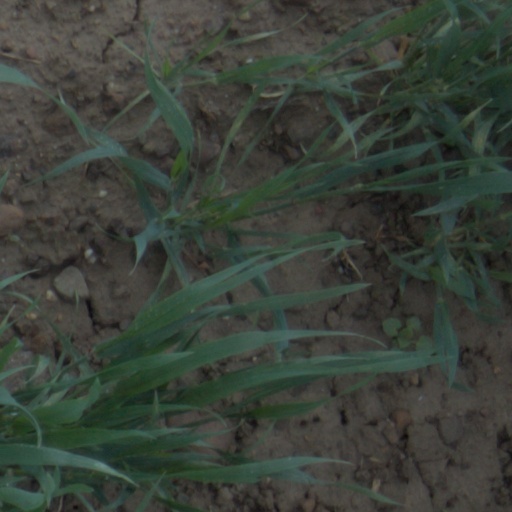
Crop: wheat